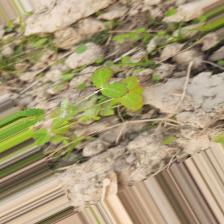
Label: Lentil Rust